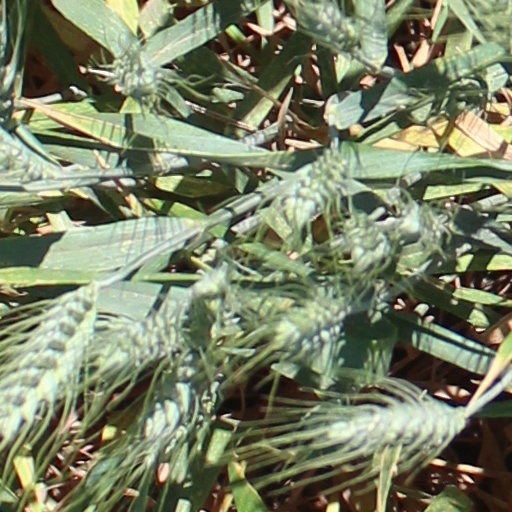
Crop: wheat